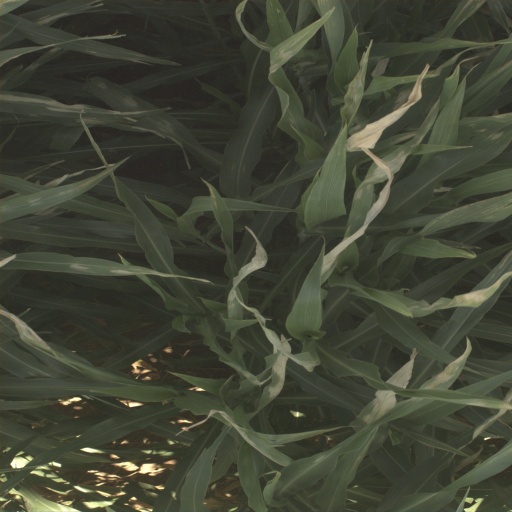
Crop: sorghum